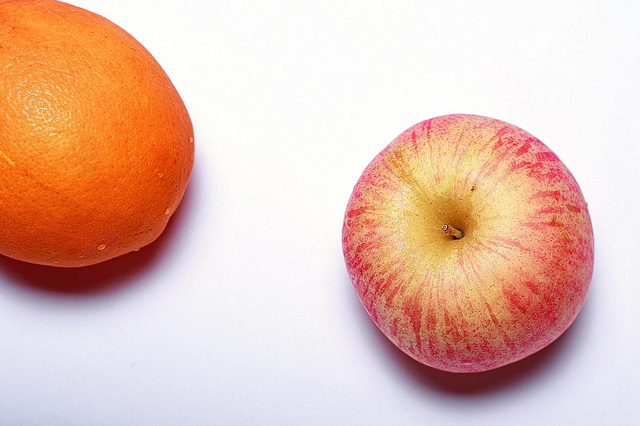
user: Given an image and a question. Answer the question in a short answer. Question: What is the name of the fruit on the left? Short Answer:
assistant: orange